Rap metal

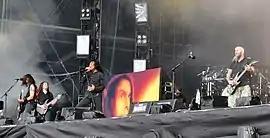
With the release of its extended play "I'm the Man", Anthrax ("pictured") is considered one of the pioneers of rap metal.

Rap metal's roots are based both in hip hop acts who sampled heavy metal music, such as Beastie Boys, Cypress Hill, Esham and Run-DMC, and rock bands who fused heavy metal and hip hop influences, such as 24-7 Spyz and Faith No More.